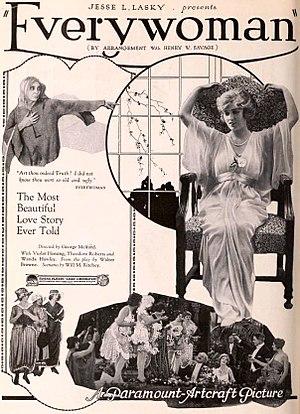
Everywoman est un film américain réalisé par George Melford et sorti en 1919.